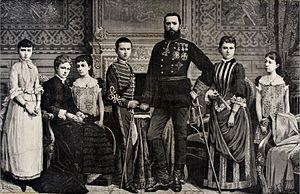
Le château du Vernay est situé en sur la commune de Charette. Cette demeure du XIXᵉ siècle, aujourd'hui en ruine, était le siège de la branche cadette de la famille Ruolz.
Charles de Bourbon, né le 30 mars 1848 à Laibach et mort le 18 juillet 1909 à Varèse, aîné des Capétiens et chef de la maison de Bourbon, qui porte le titre de courtoisie de duc de Madrid, est le prétendant carliste au trône d'Espagne sous le nom de Charles VII de 1868 à 1909, et le prétendant légitimiste au trône de France sous le nom de Charles XI de 1887 à 1909.